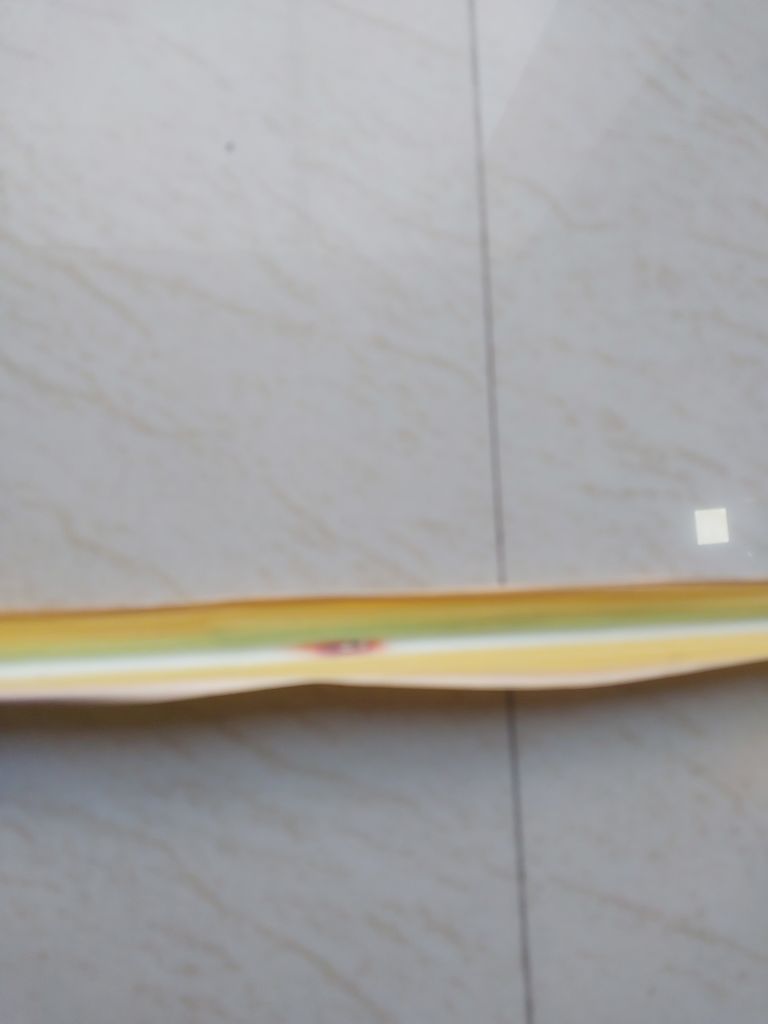
Label: Brown Spot